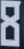
Number: 8